Scarf

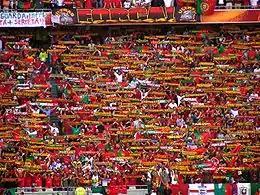
Portuguese football scarves held in a coordinated 'Scarf Wall' display, Euro 2004

There are many types of scarf, including neck scarves, ponchos, head scarves, and kercheifs. They are chiefly worn around the neck or head.